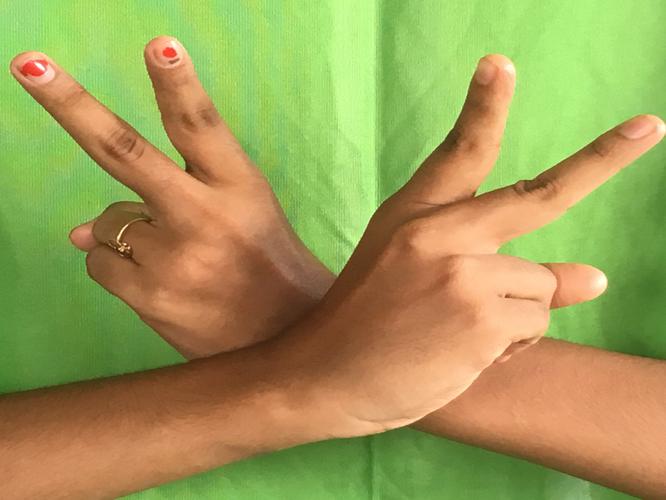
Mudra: Kartariswastika
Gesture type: double_hand